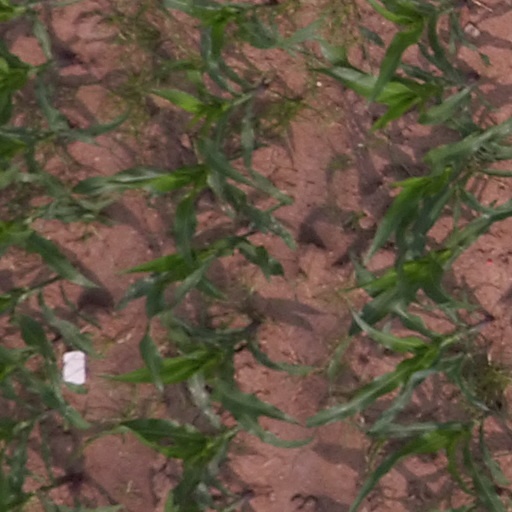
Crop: maize; corn